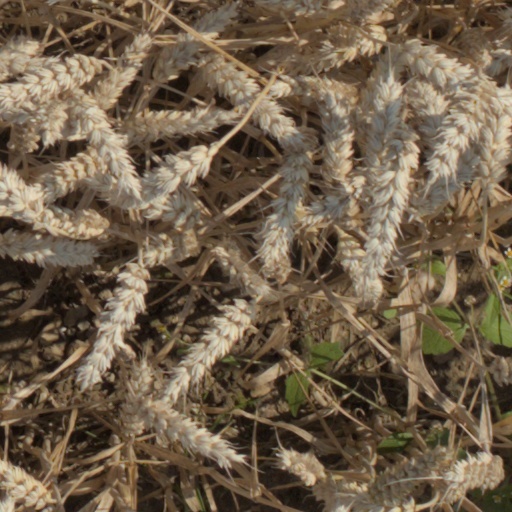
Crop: wheat